Reconstruction of New Orleans

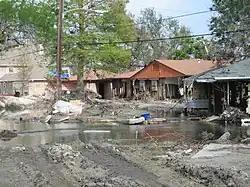
The corner of Wilton Drive and Warrington Drive, November 2005

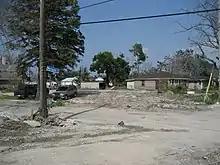
The same corner, September 2006

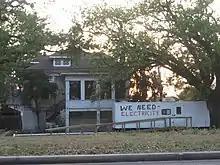
Trailer outside formerly flooded house in Broadmoor has complaint about no electricity painted on side; April 3, 2006

Repopulating the city has been steady but gradual, with neither the rapid return of most evacuees hoped for by some optimists nor the long term "ghost town" desertion of the city feared by some pessimists. In early 2006, the RAND Corporation estimated that, even in 2008, the city's population would only be little more than half what it was before the storm hit; however by July 2007 the city's population was estimated at about two-thirds (or close to 300,000 residents) of that before the disaster.